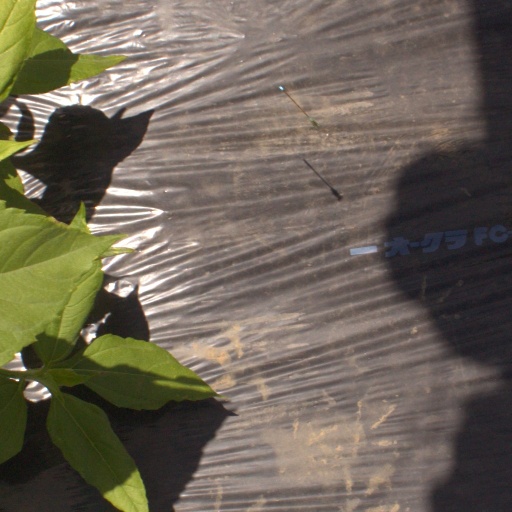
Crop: Jerusalem artichoke